Islam in the Americas

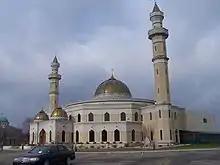
The Islamic Center of America, the largest mosque in the USA, located in Michigan

Shia Muslims comprise 15-20% of Muslims in the Americas; which is nearly 786,000 to 2.500.000 persons in the U.S.